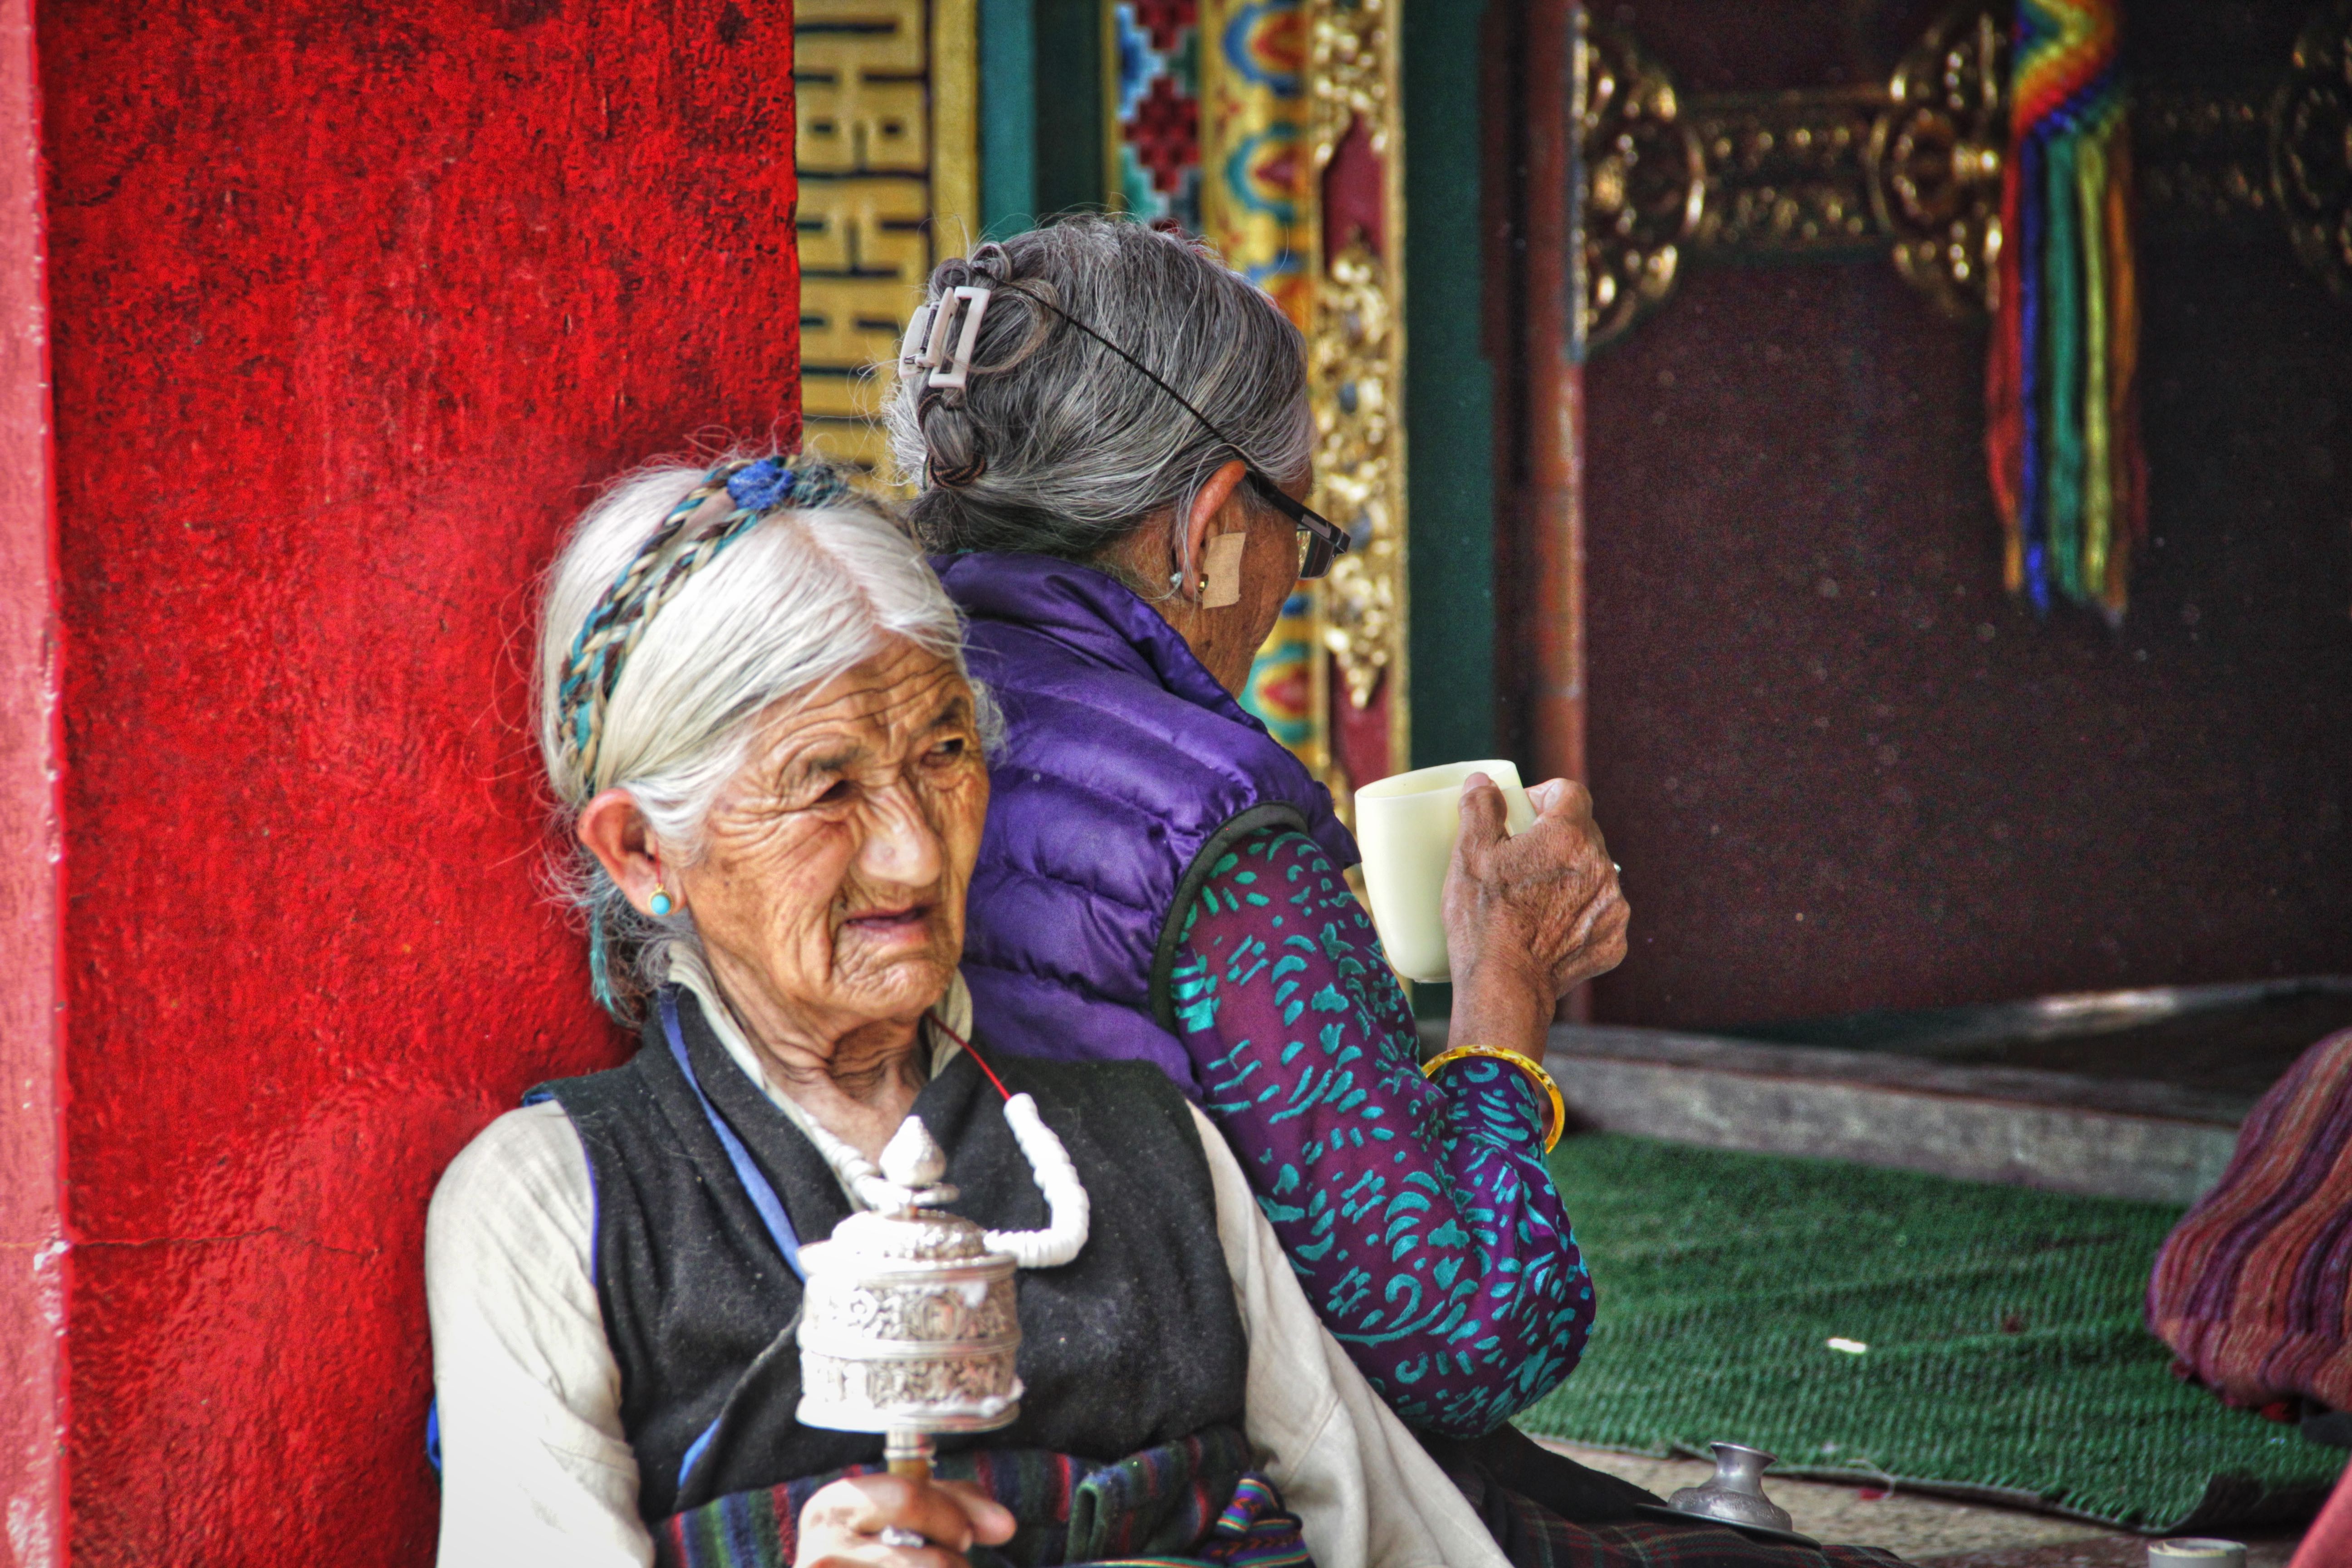
people, woman, travel, color, nepal, old lady, art, senior, tample, locals, kathmandu